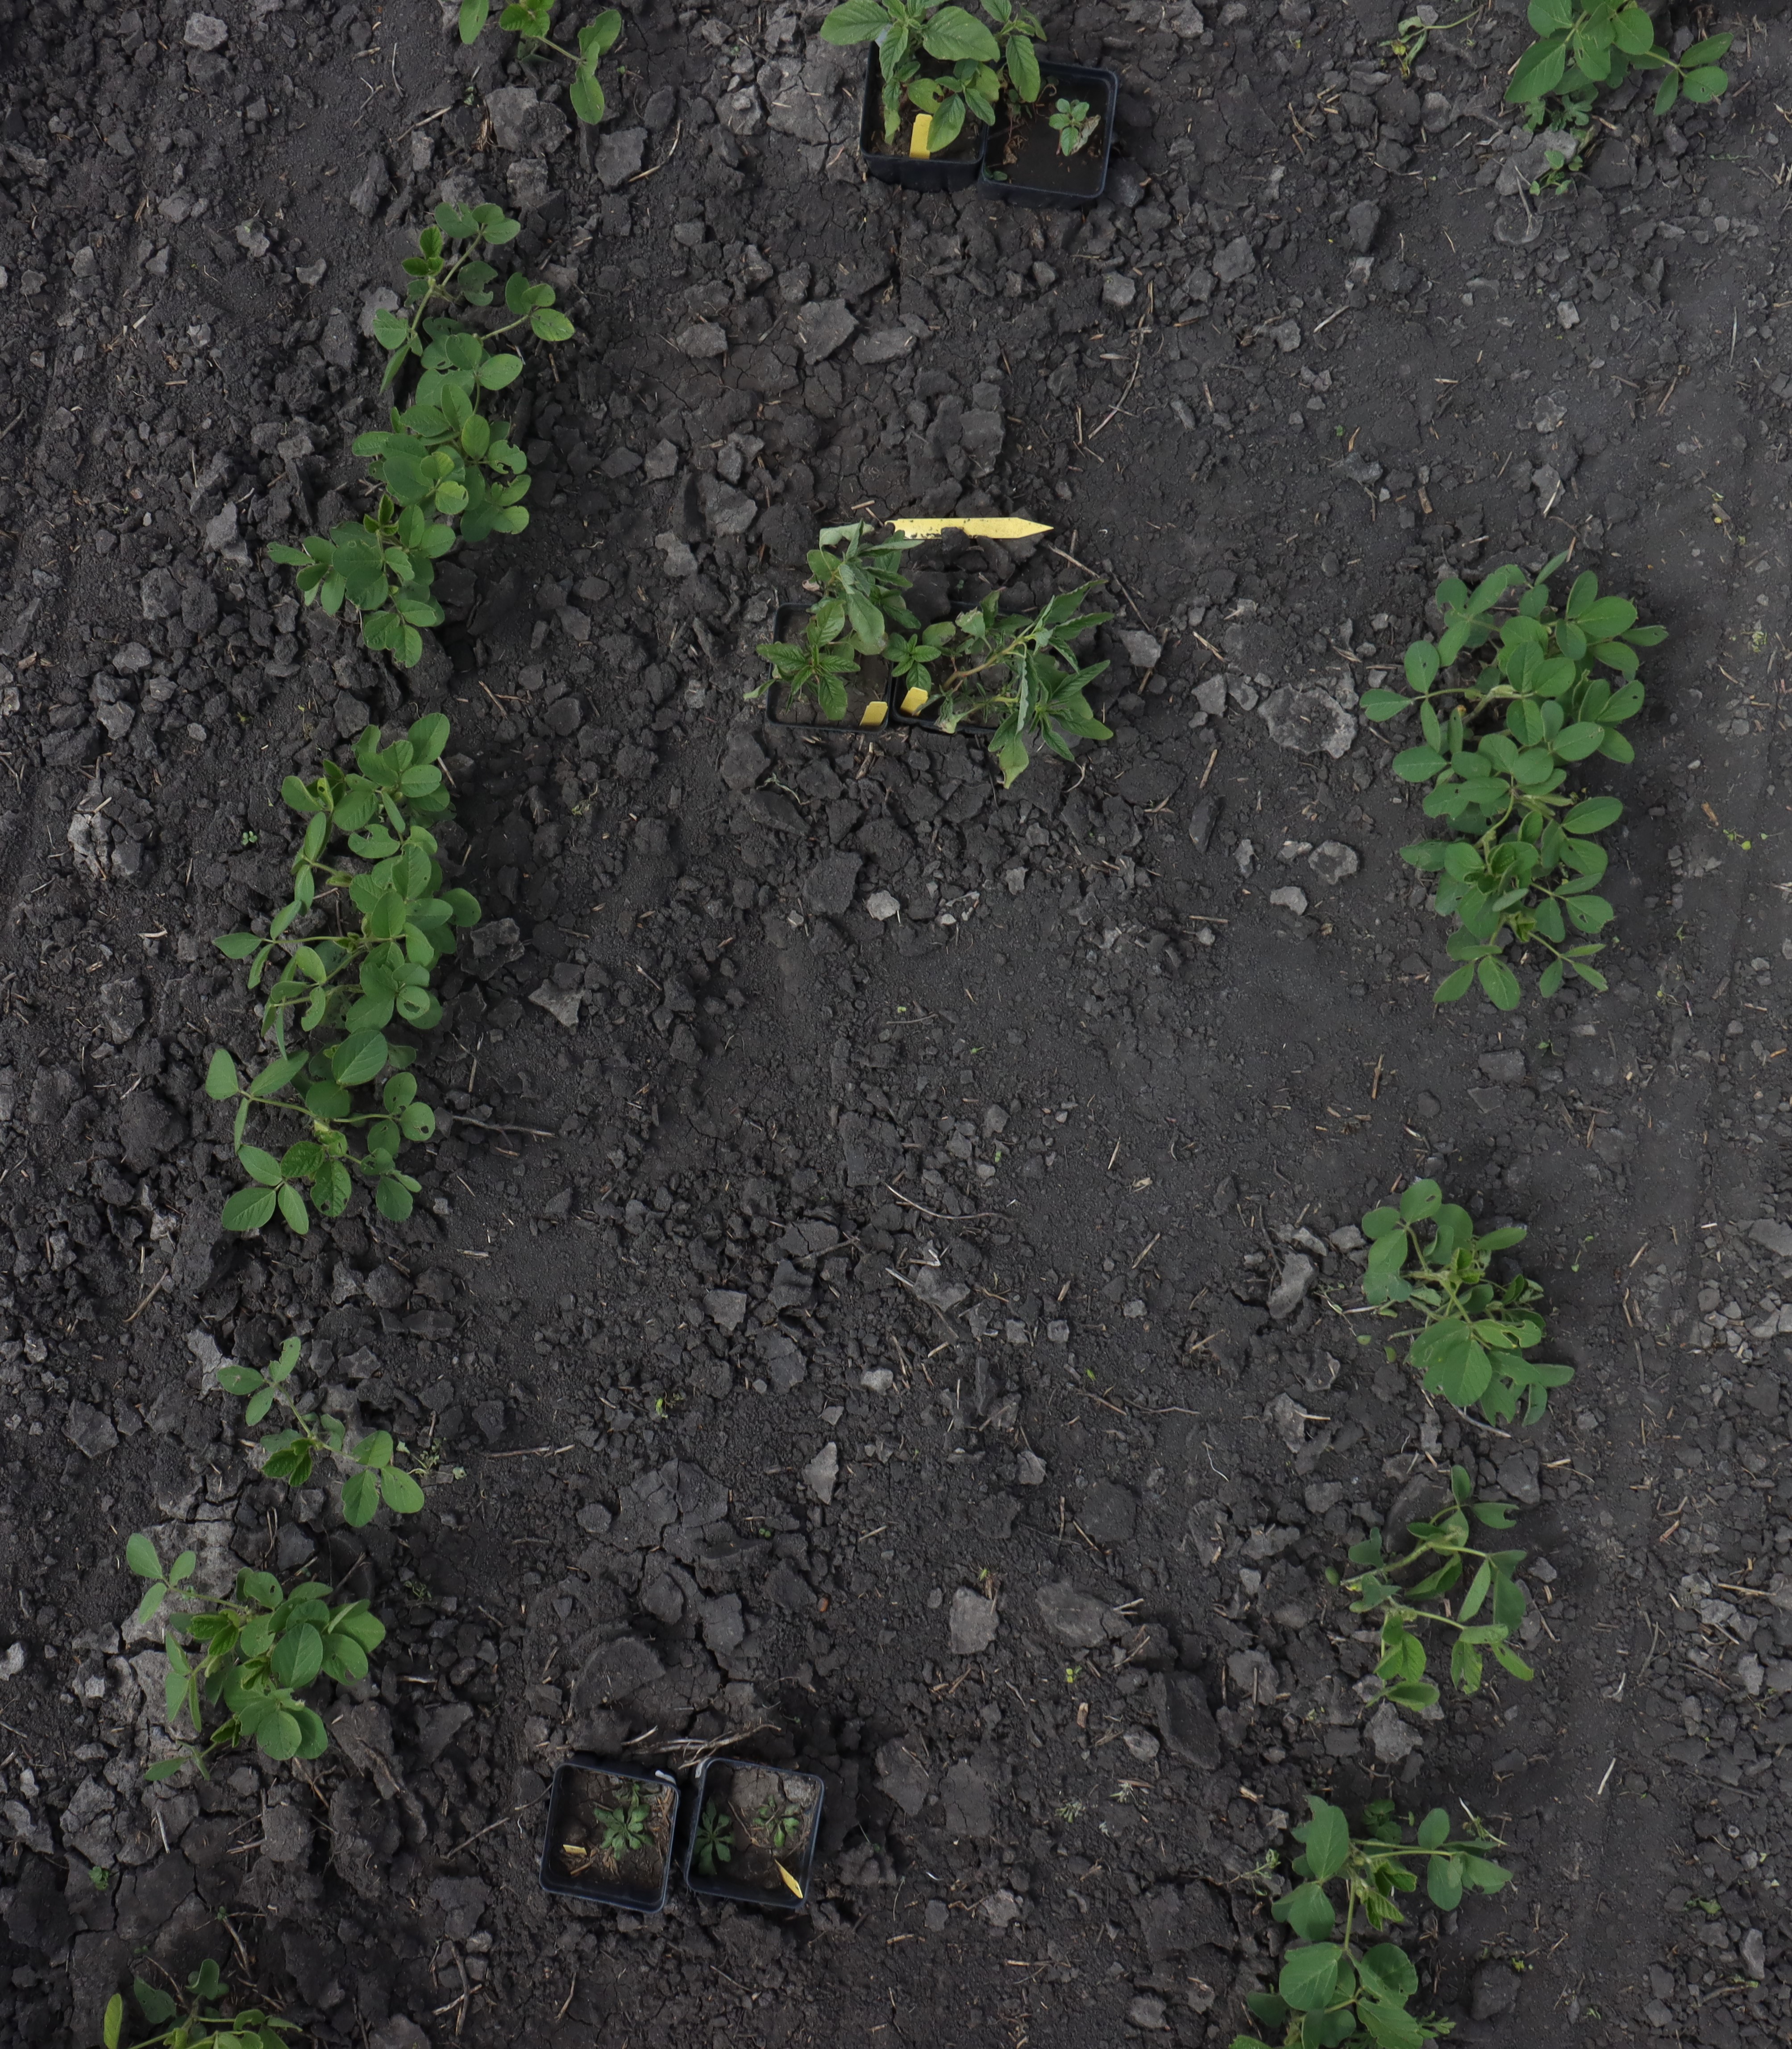
Crop: Soybean
Objects: Soybean, Soybean, Soybean, Waterhemp, Waterhemp, Soybean, Soybean, Redroot Pigweed, Soybean, Soybean, Soybean, Soybean, Soybean, Soybean, Soybean, Horseweed, Horseweed, Horseweed